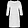
Label: Dress